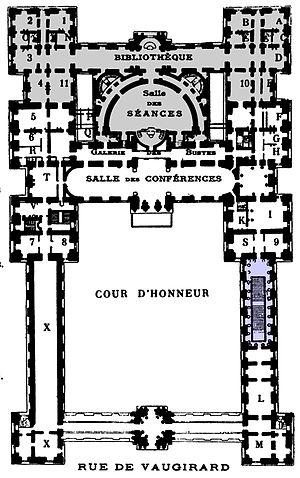
Le palais du Luxembourg, situé dans le 6ᵉ arrondissement de Paris dans le nord du jardin du Luxembourg, est le siège du Sénat français, qui fut installé en 1799 dans le palais construit au début du XVIIᵉ siècle, à la suite de la régence de la reine Marie de Médicis. Il appartient au domaine de cette assemblée qui comprend également, à proximité du palais, l'hôtel du Petit Luxembourg, résidence du président du Sénat, le musée du Luxembourg, et l'ensemble du jardin.